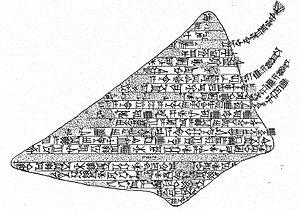
Enlil-nadin-ahi est un roi de Babylone, le dernier roi de la dynastie kassite qui a dirigé cette ville pendant plus de trois cents ans. Il a régné brièvement de 1157 à 1155, alors que la Babylonie était soumise aux Élamites, dirigés alors par Kutir-Nahhunte III. Ce dernier a été chargé de la direction des troupes élamites en Babylonie par son père Shutruk-Nahhunte quelques années plus tôt, il doit retourner dans son pays à la mort de son père, ce qui offre à Enlil-nadin-ahi l'opportunité de prendre le pouvoir. Celui-ci peut régner quelques années, et son activité est connue par une donation de terre et des textes économiques datés à son nom. Mais les textes historico-littéraires des périodes suivantes nous apprennent qu'il est finalement entraîné dans un conflit contre les Élamites, qui remportent la victoire et envahissent une nouvelle fois la Babylonie, mettant à sac plusieurs villes, pillant ses sanctuaires. Enlil-nadin-ahi est fait prisonnier et est emmené en Élam, en même temps que la statue du dieu Marduk, où il disparaît. Cet événement marque la fin de la dynastie kassite.